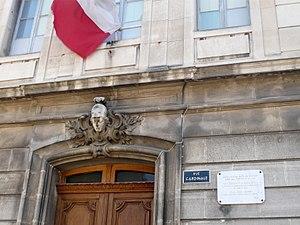
Collège Mignet, 41 rue Cardinale, Aix-en-Provence (France). Mascaron et plaque commémorative. «